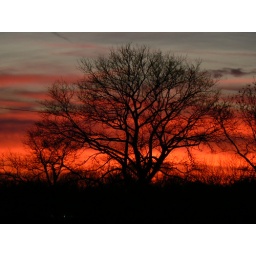
Tree in park across the street from my house in Newton.